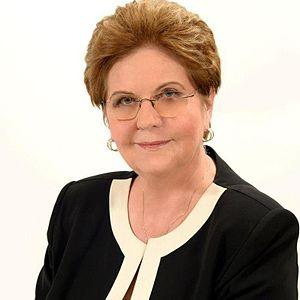
Mariana Câmpeanu est une femme politique roumaine. Elle fut ministre du Travail, de la Famille, de la Protection sociale et des Personnes âgées durant le gouvernement Popescu-Tăriceanu entre le 25 septembre 2008 et le 22 décembre 2008 puis durant les gouvernement Ponta I et II entre le 7 mai 2012 et le 5 mars 2014.